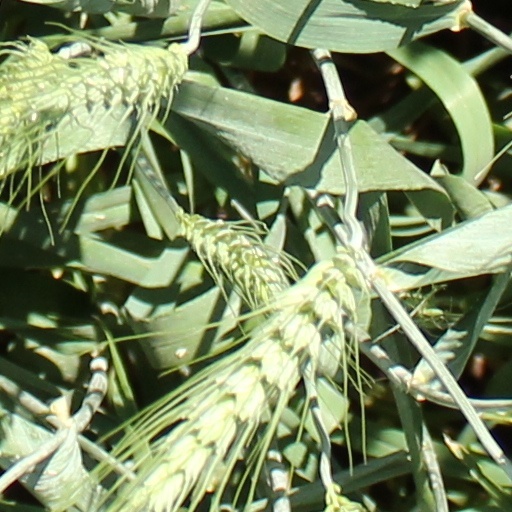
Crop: wheat